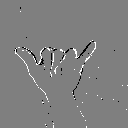
ASL letter: y